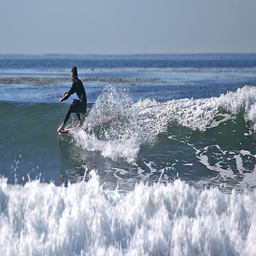
A person riding a wave on a surfboard.
A man riding a wave on top of a surfboard.
A man on a surfboard in the water.
a surfer rides a wave in the ocean
A man riding on a surfboard on the ocean.